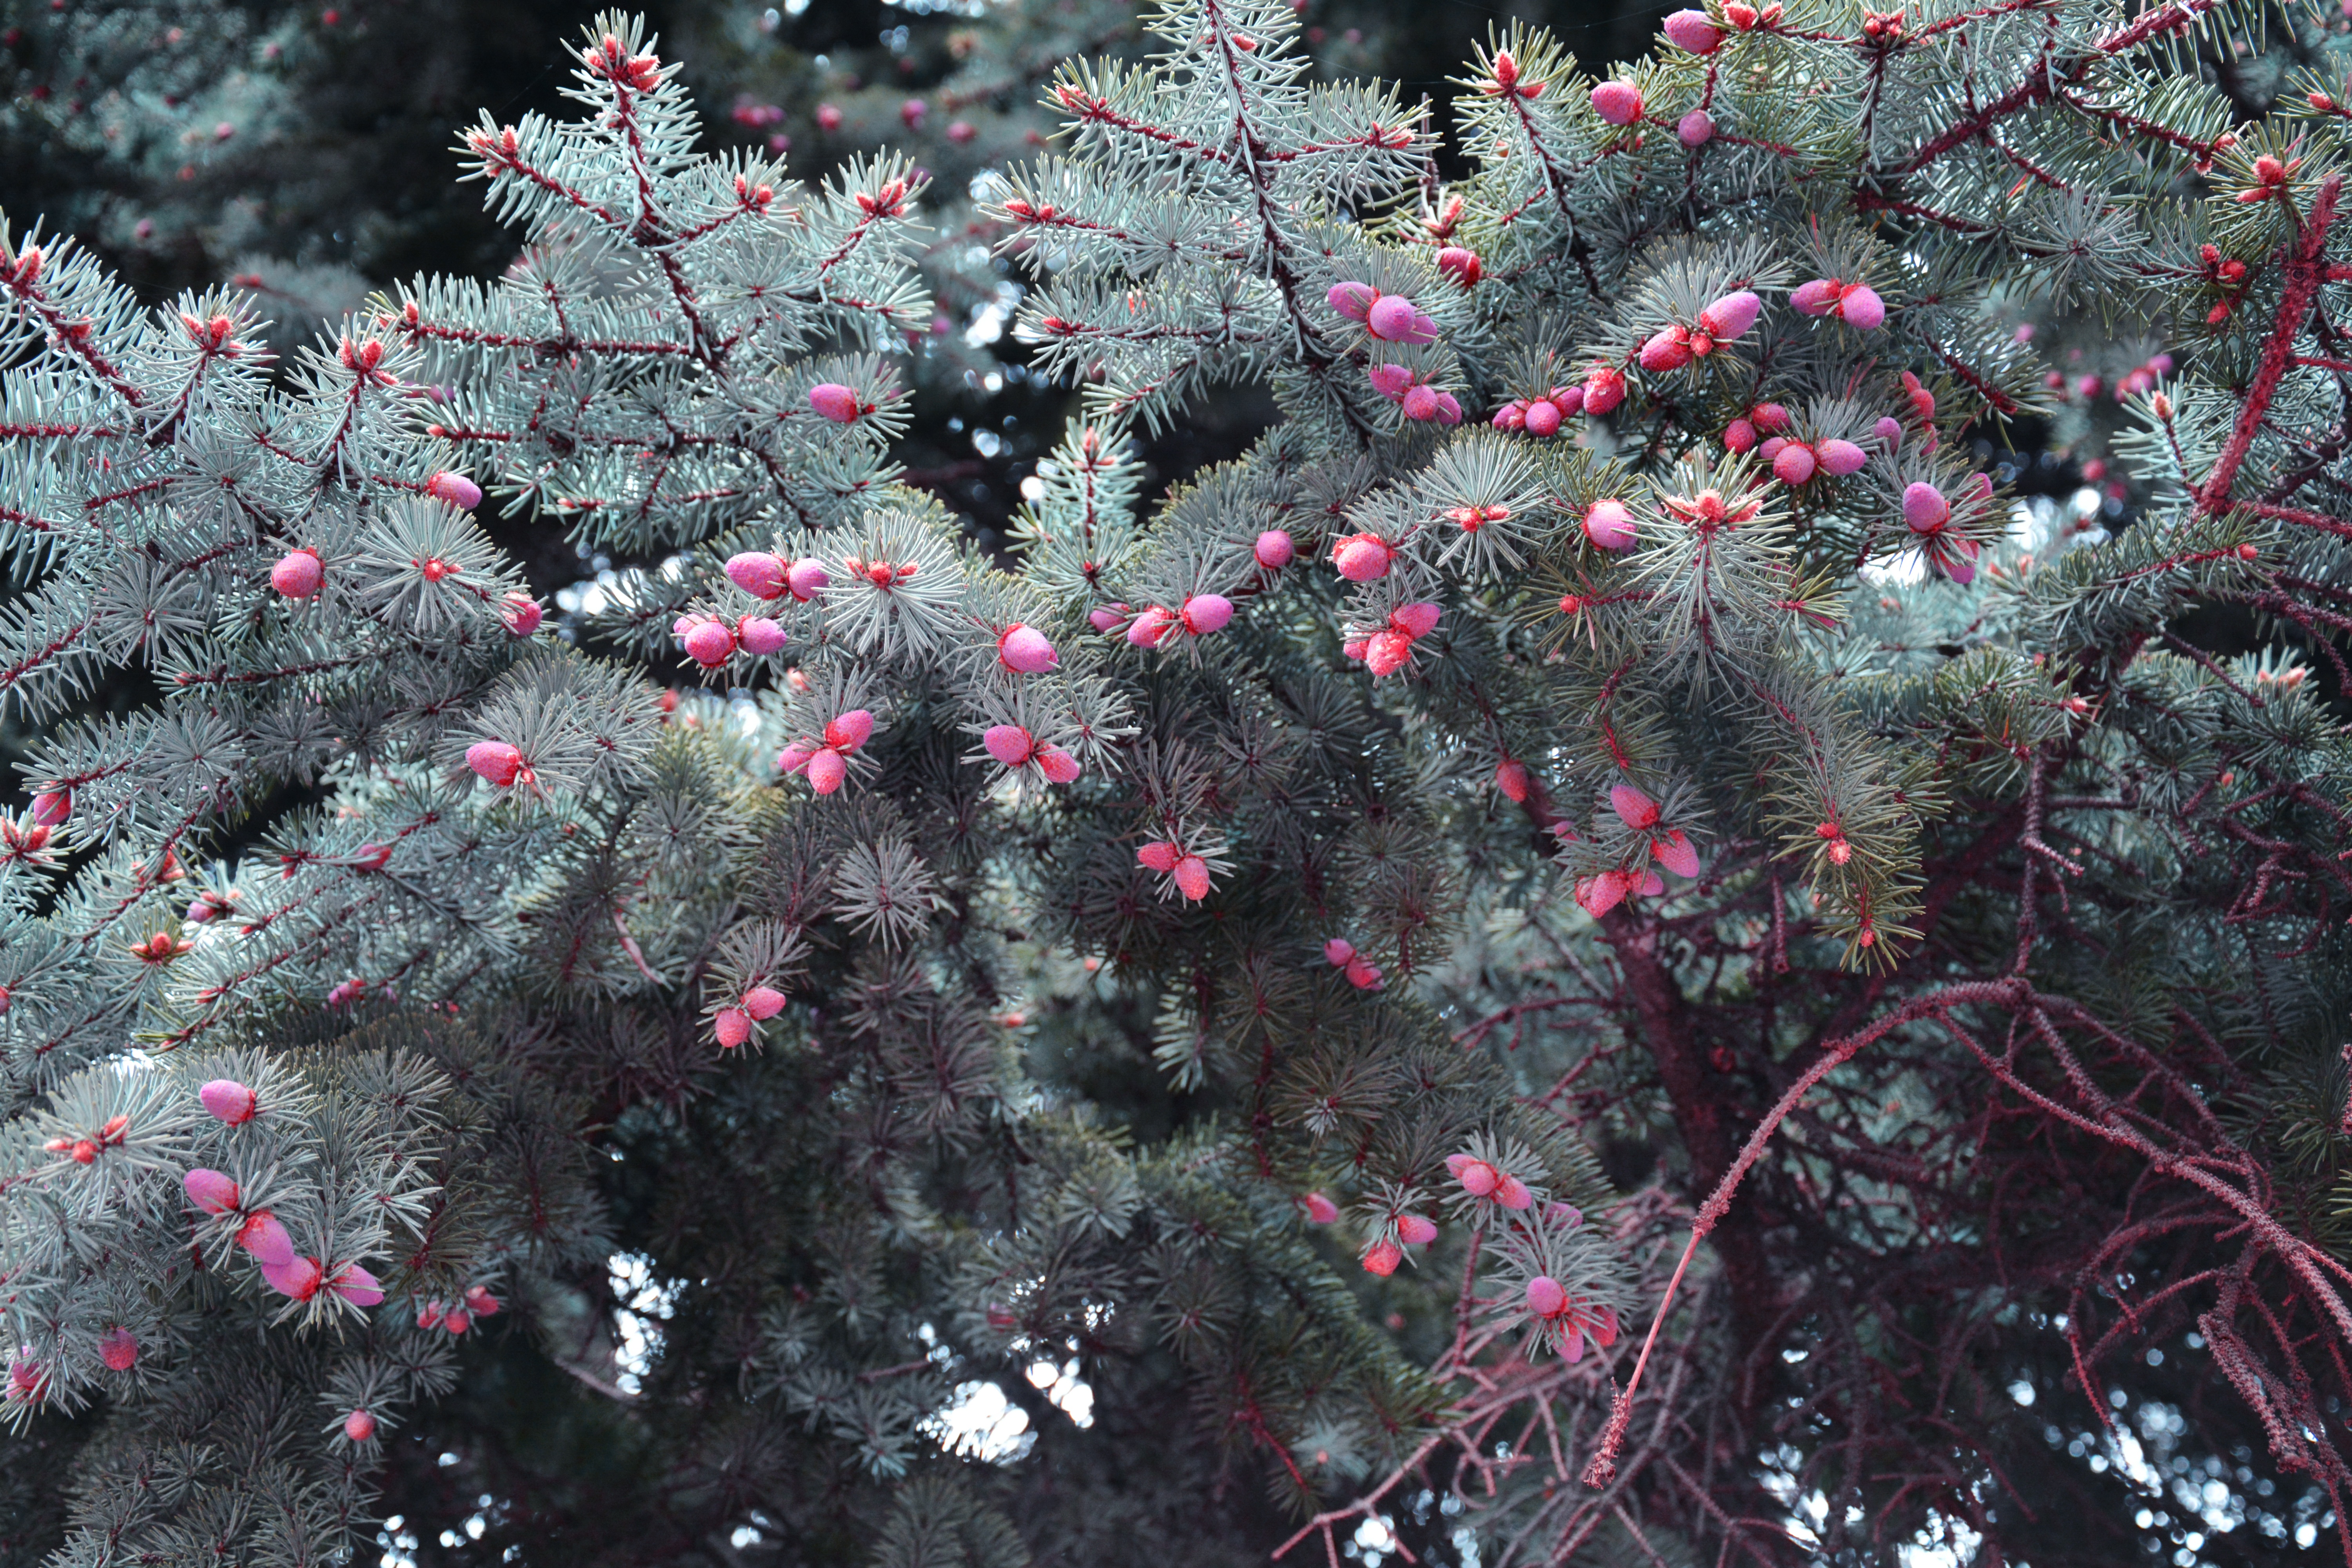
tree, branch, blossom, snow, plant, leaf, flower, frost, autumn, weather, botany, flora, season, spruce, shrub, woody plant, land plant